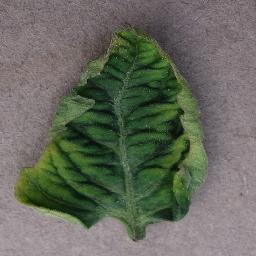
Label: Tomato___Tomato_Yellow_Leaf_Curl_Virus